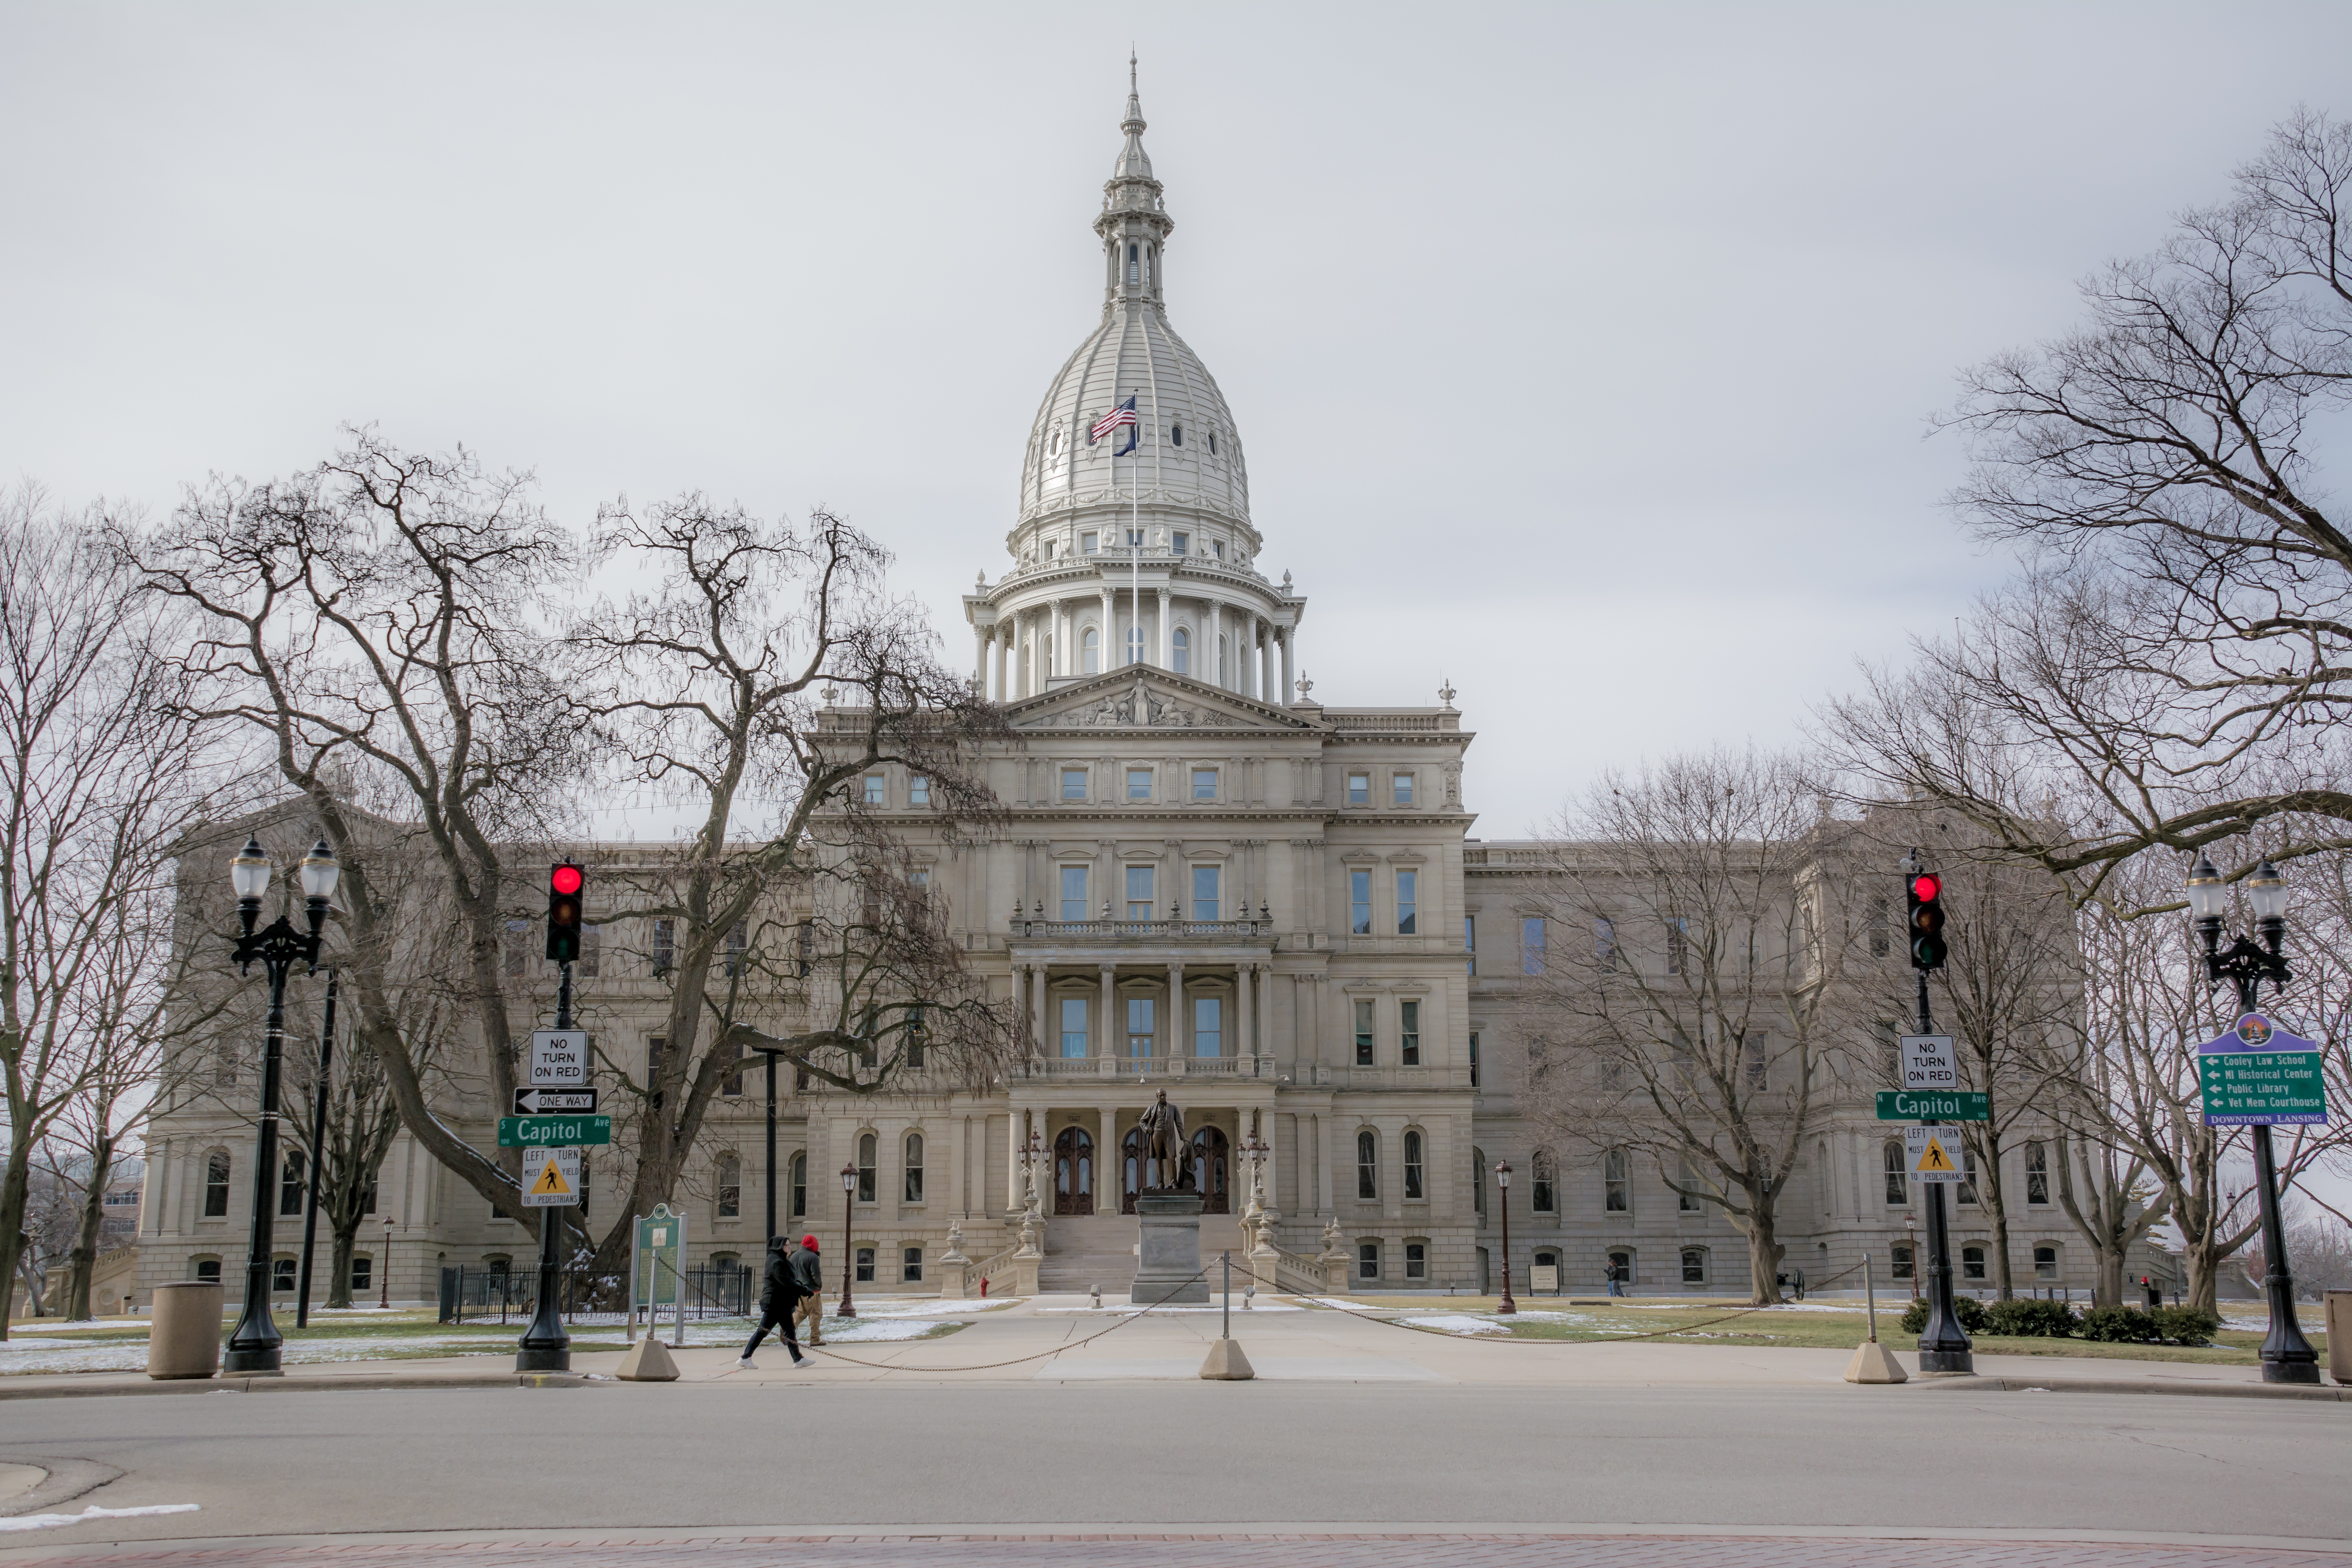
winter, architecture, building, city, monument, downtown, plaza, landmark, church, cathedral, place of worship, state, town square, government, michigan, capitol, legislature, lansing